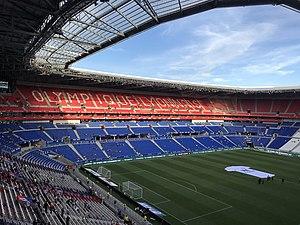
OL-Angers Groupama Stadium
L'Olympique lyonnais est un club de football français fondé en 1950 à Lyon. Le club, basé au Parc Olympique lyonnais à Décines-Charpieu, est présidé depuis juin 1987 par Jean-Michel Aulas.